Collocalia

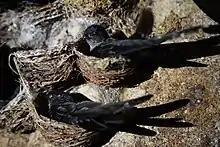
Balinsasayaw birds found in San Pascual, Masbate in the Philippines

An Early Miocene fossil swiftlet from the Riversleigh deposits of Australia was described as "Collocalia buday". This as well as a right ulna (MNZ S42799) found at the Bannockburn Formation of the Manuherikia Group near the Manuherikia River in Otago, New Zealand. Dating from the Early to Middle Miocene (Altonian, 19–16 million years ago), probably belongs to "Aerodramus".